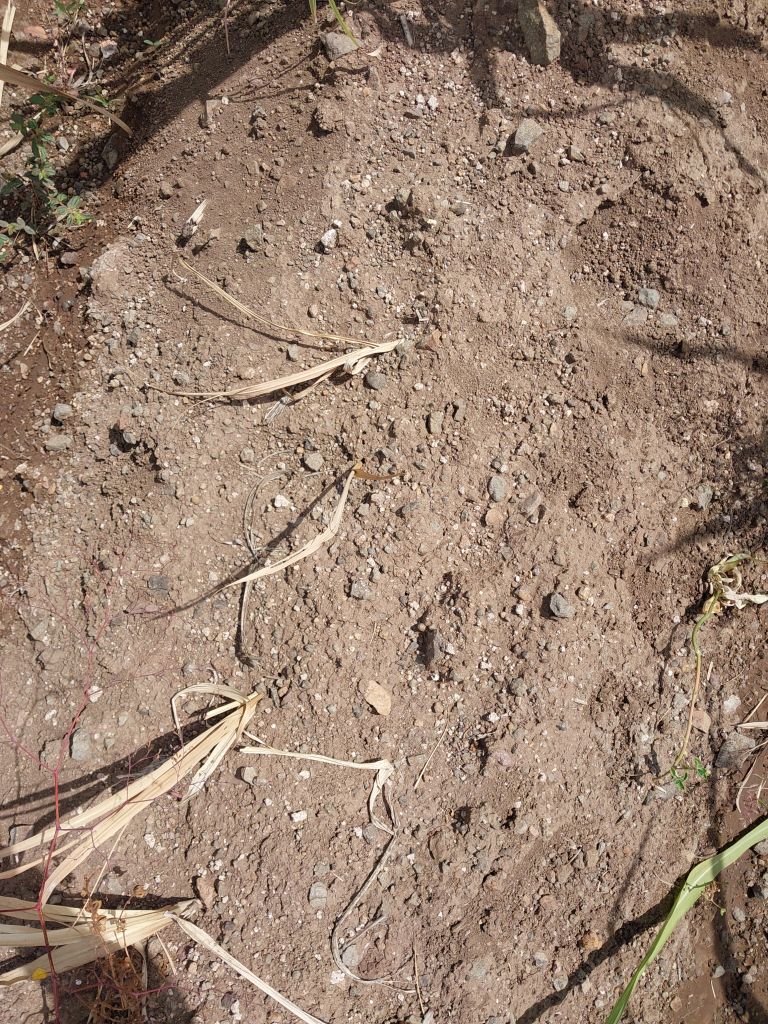
Label: Smut